Gender inequality in South Korea

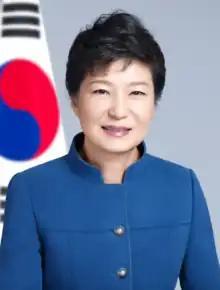
Park Geun-Hye

Although women gained the rights to vote and run for election in 1948, women have historically been underrepresented in South Korean politics. When Park Geun-hye became South Korea's first female president in 2012, many viewed her election as a victory for gender equality in South Korea. Four years later, her scandal and impeachment nullified any progress made by her election and left many convinced that women are not fit to lead their country. Many experts were also skeptical about watching Park Geun-hye as a female politician, saying she used her gender as an opportunity to influence conservative politics, and attempted to involve gender issues into seemingly unrelated political debates.